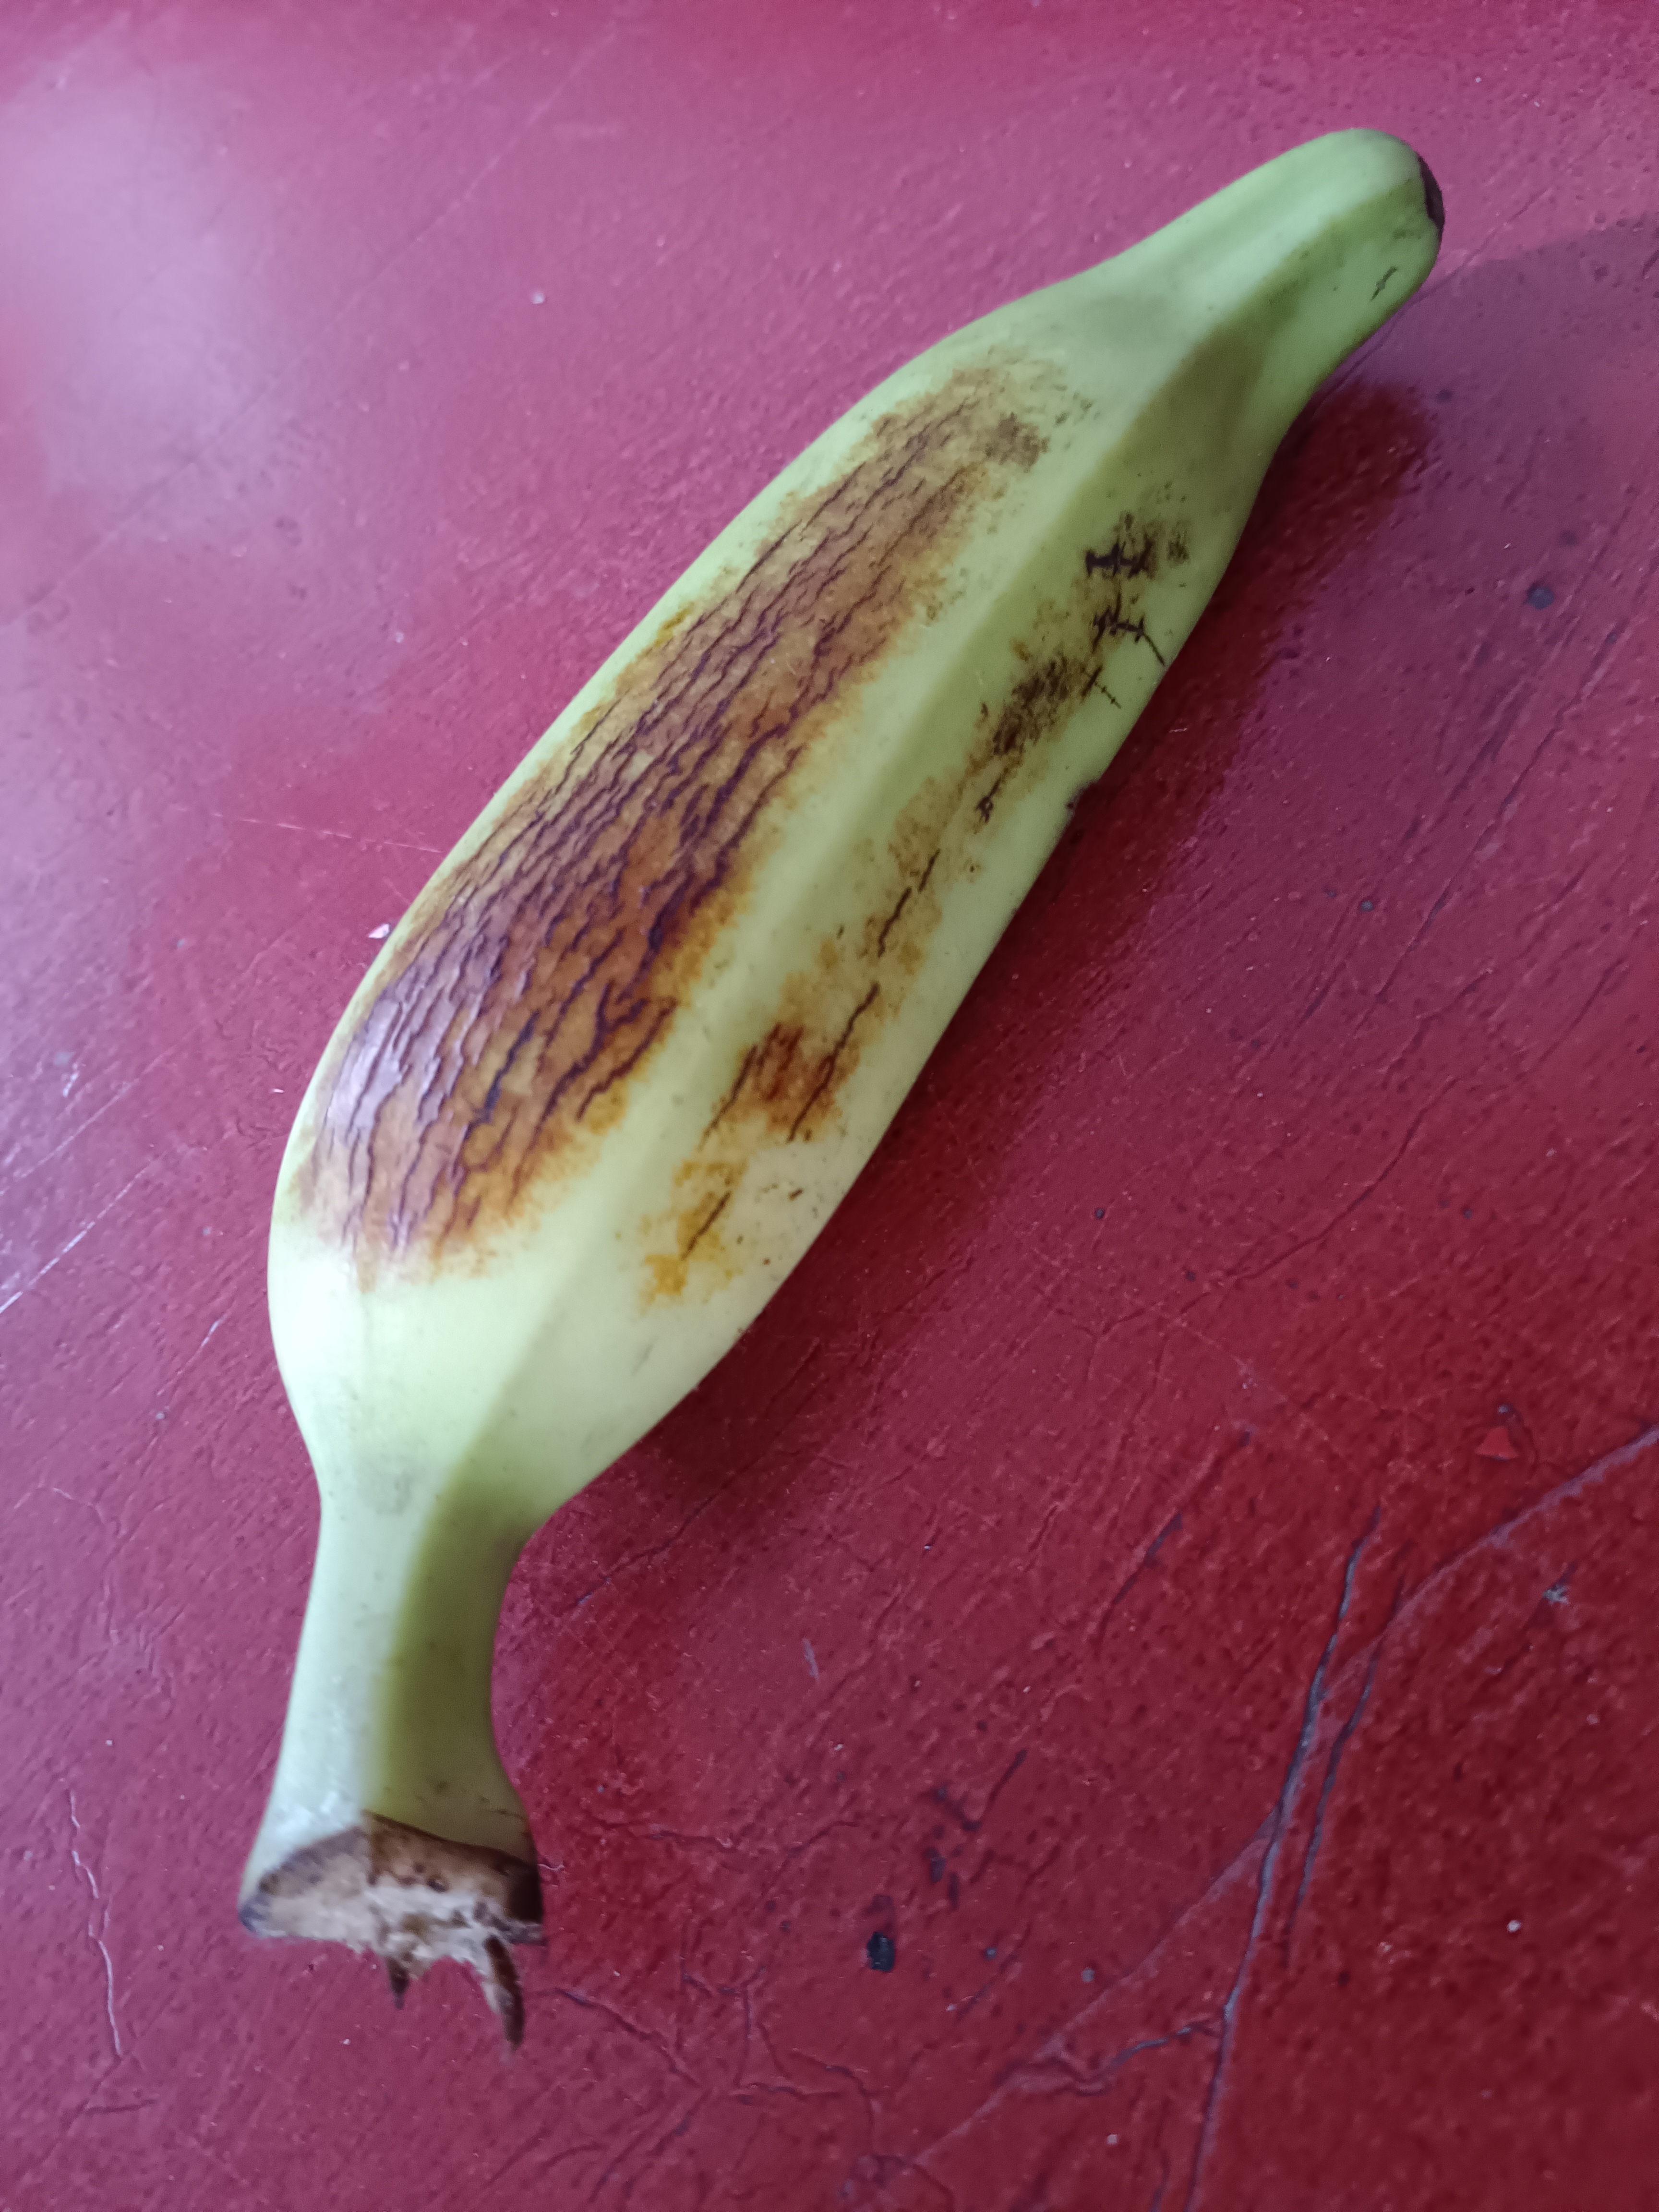
Banana variety: Anaji